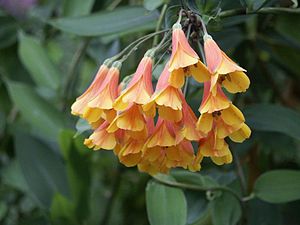
Inkalilje-familien
Bomarea multiflora